Pogrom

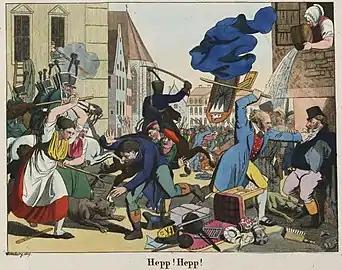
The Hep-Hep riots in Würzburg, 1819. On the left, two peasant women are assaulting a Jewish man with a pitchfork and a broom. On the right, a man wearing spectacles, tails and a six-button waistcoat, "perhaps a pharmacist or a schoolteacher," holds a Jewish man by the throat and is about to club him with a truncheon. The houses are being looted. A contemporary engraving by Johann Michael Voltz.

The first recorded anti-Jewish riots took place in Alexandria in the year 38 CE, followed by the more known riot of 66 CE. Other notable events took place in Europe during the Middle Ages. Jewish communities were targeted in 1189 and 1190 in England and throughout Europe during the Crusades and the Black Death of 1348–1350, including in Toulon, Erfurt, Basel, Aragon, Flanders and Strasbourg. Some 510 Jewish communities were destroyed during this period, extending further to the Brussels massacre of 1370. On Holy Saturday of 1389, a riot began in Prague that led to the burning of the Jewish quarter, the killing of many Jews, and the suicide of many Jews trapped in the main synagogue; the number of dead was estimated at 400–500 men, women and children. Attacks against Jews also took place in Barcelona and other Spanish cities during the massacre of 1391.